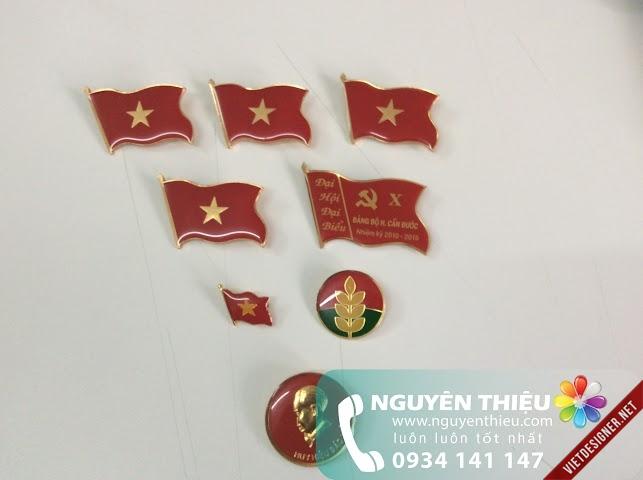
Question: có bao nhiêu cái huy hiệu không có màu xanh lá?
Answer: có bảy cái huy hiệu không có màu xanh lá